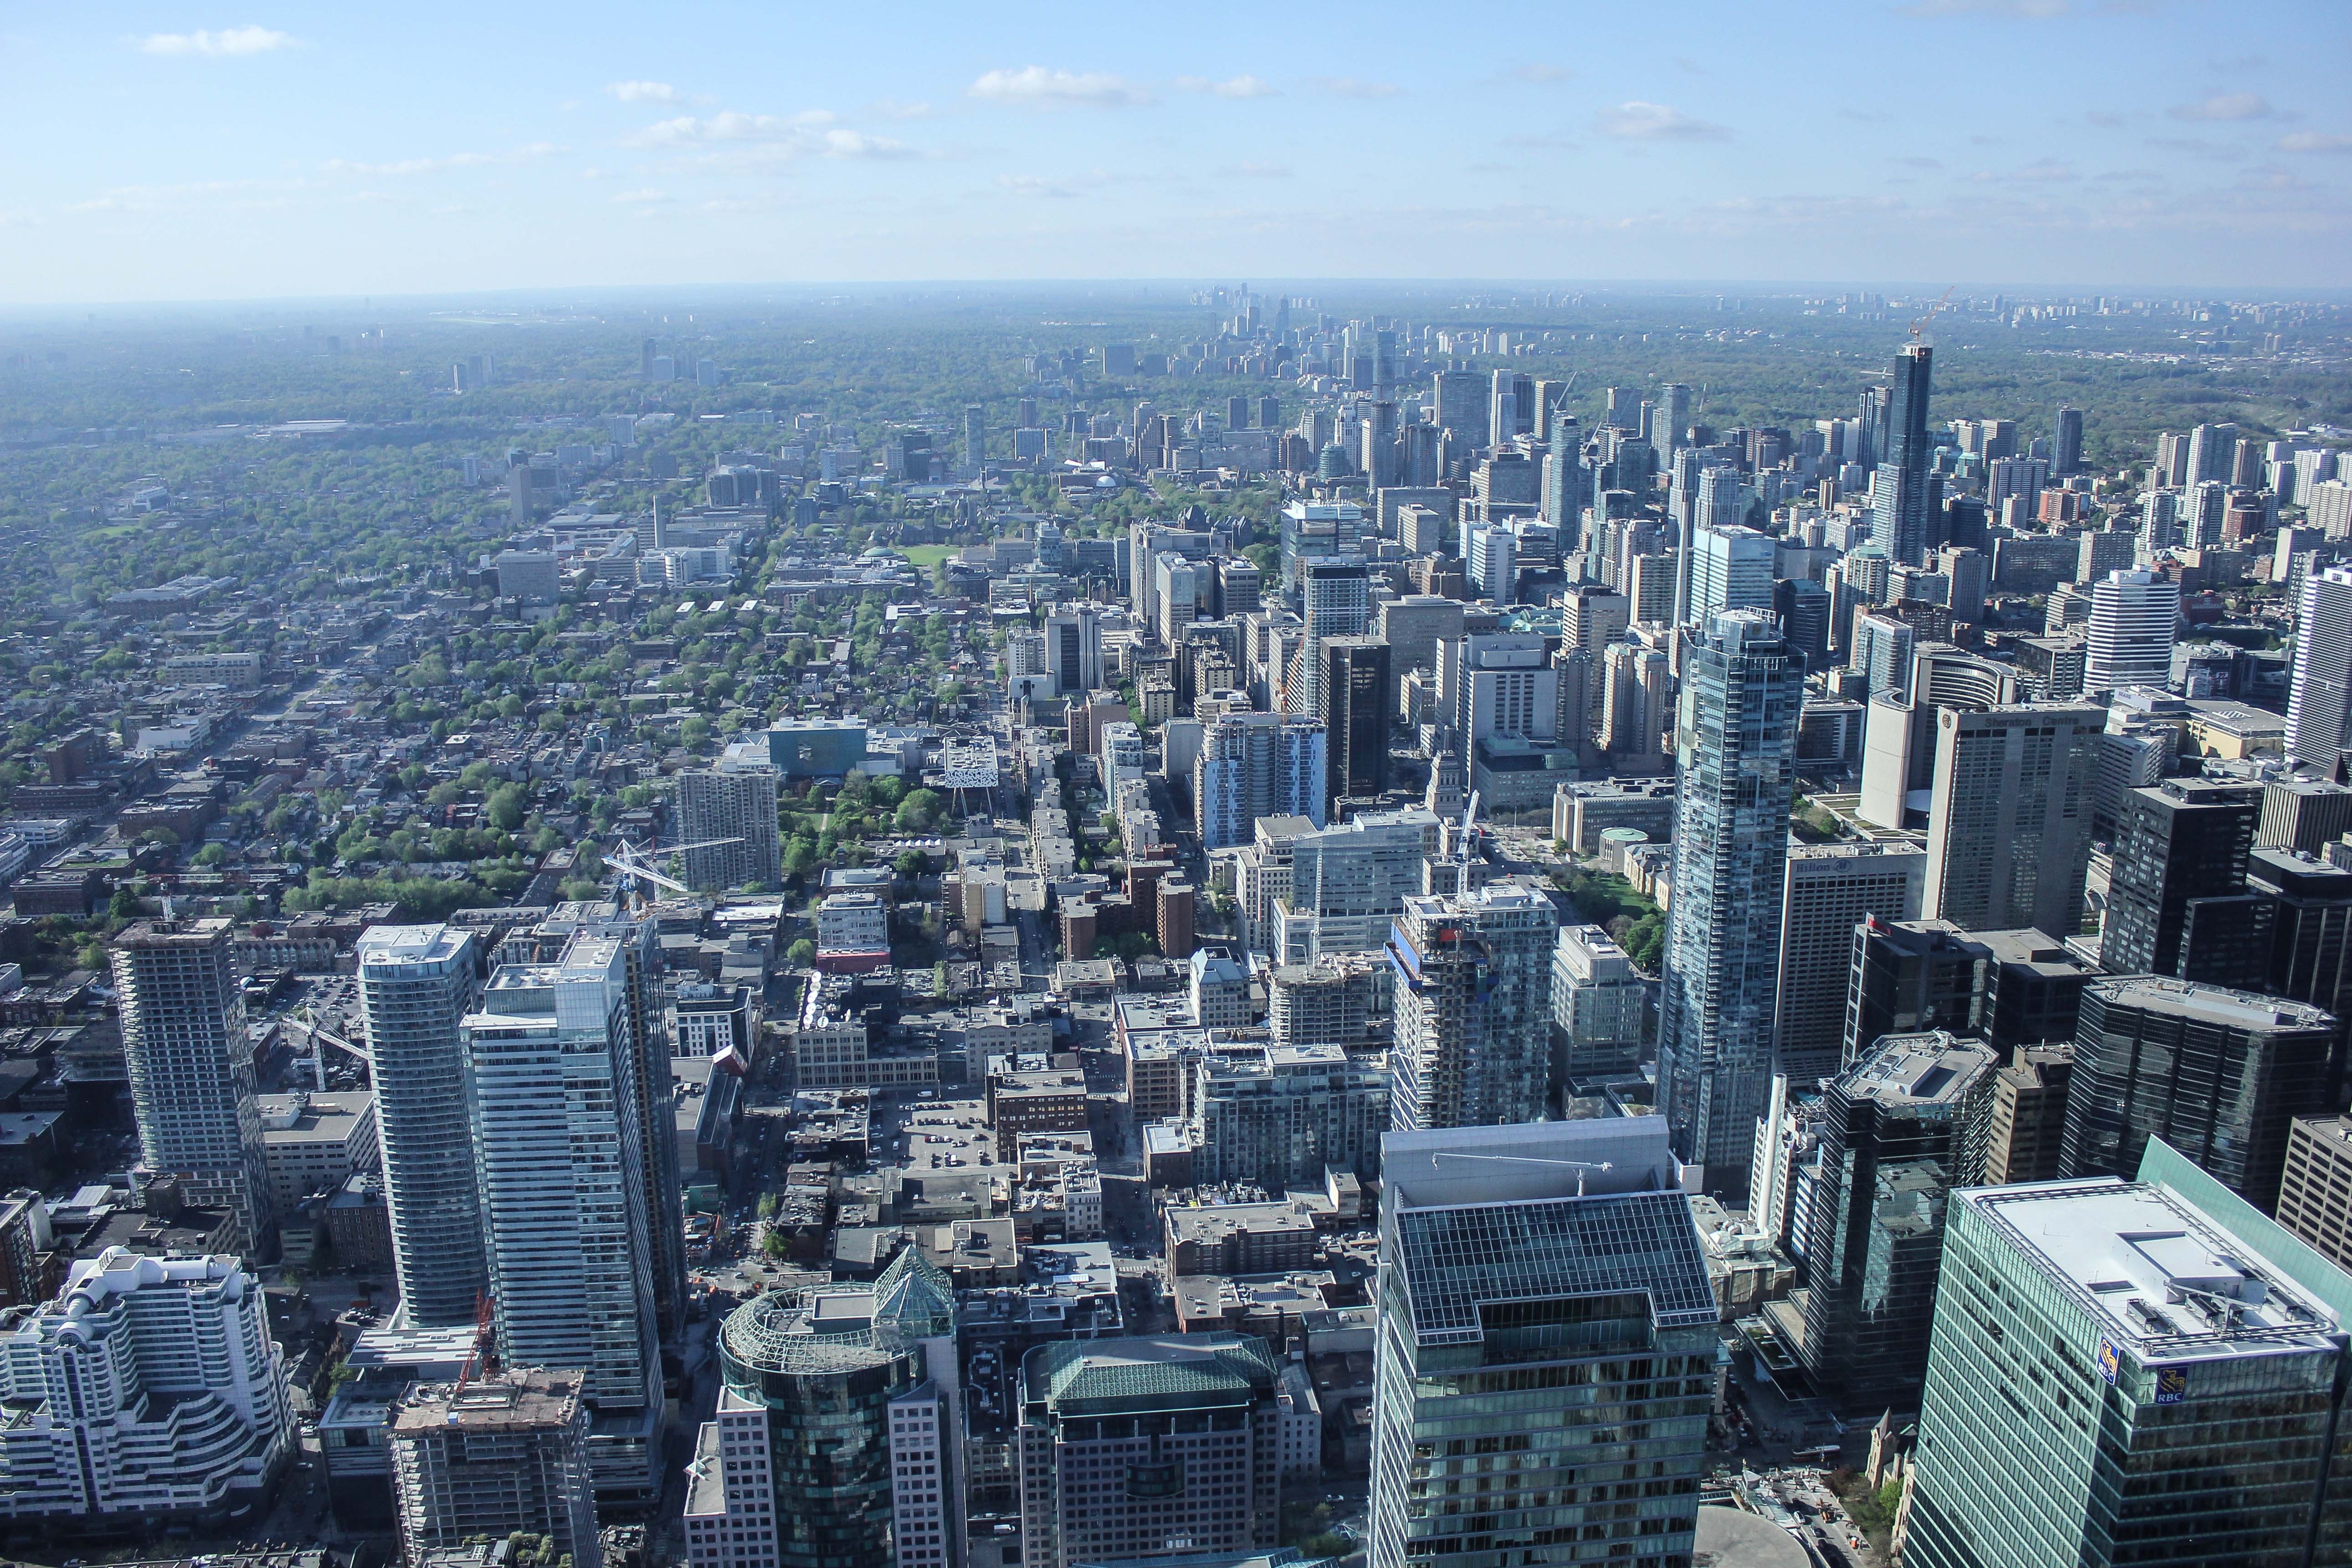
horizon, architecture, skyline, photography, view, city, skyscraper, urban, cityscape, panorama, downtown, lookout, high, tower, landmark, aerial, modern, tower block, skyscrapers, buildings, houses, far, metropolis, neighbourhood, bird's eye view, aerial photography, urban area, residential area, geographical feature, human settlement, atmosphere of earth, metropolitan area